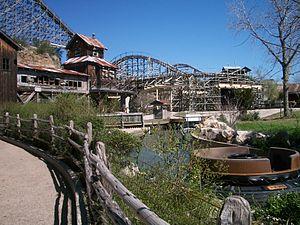
Euro Disneyland à Euro Disney Resort ouvert au public le 12 avril